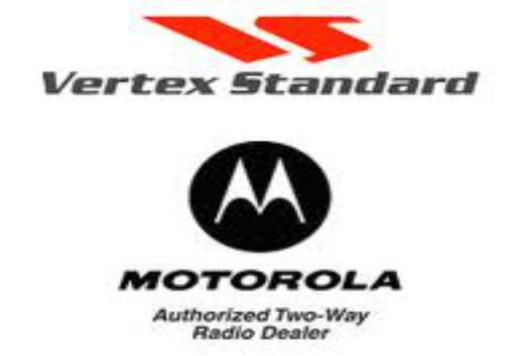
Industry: Electronic